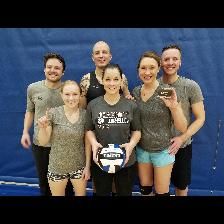
Label: Human